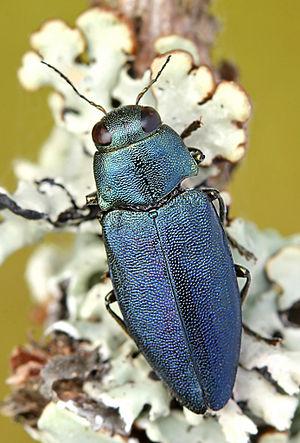
Phaenops cyanea est une espèce d'insectes coléoptères de la famille des Buprestidae.
Phaenops est un genre d'insectes coléoptères de la famille des Buprestidae, de la sous-famille des Buprestinae.